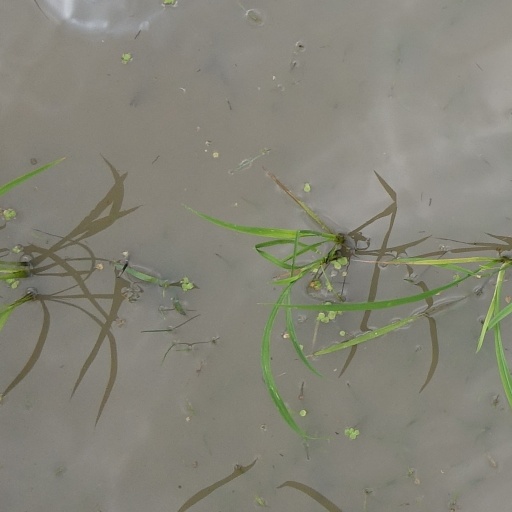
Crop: rice